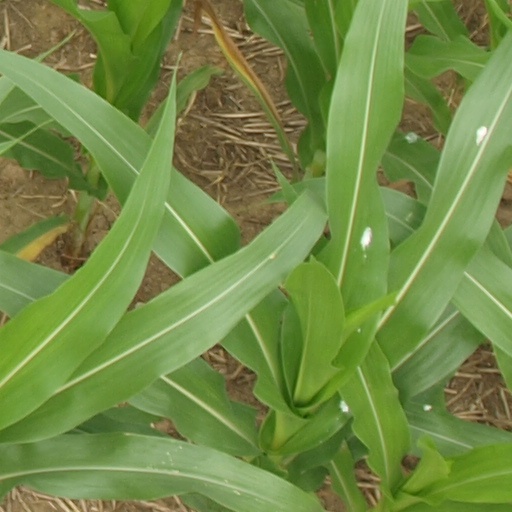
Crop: maize; corn